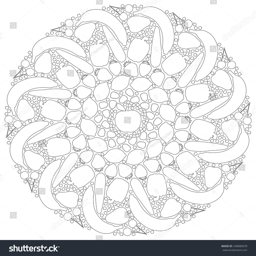
fruits and vegetables mandala that can be colored .